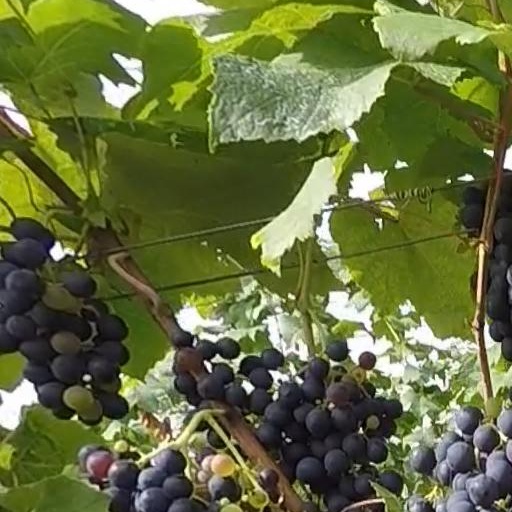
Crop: grape